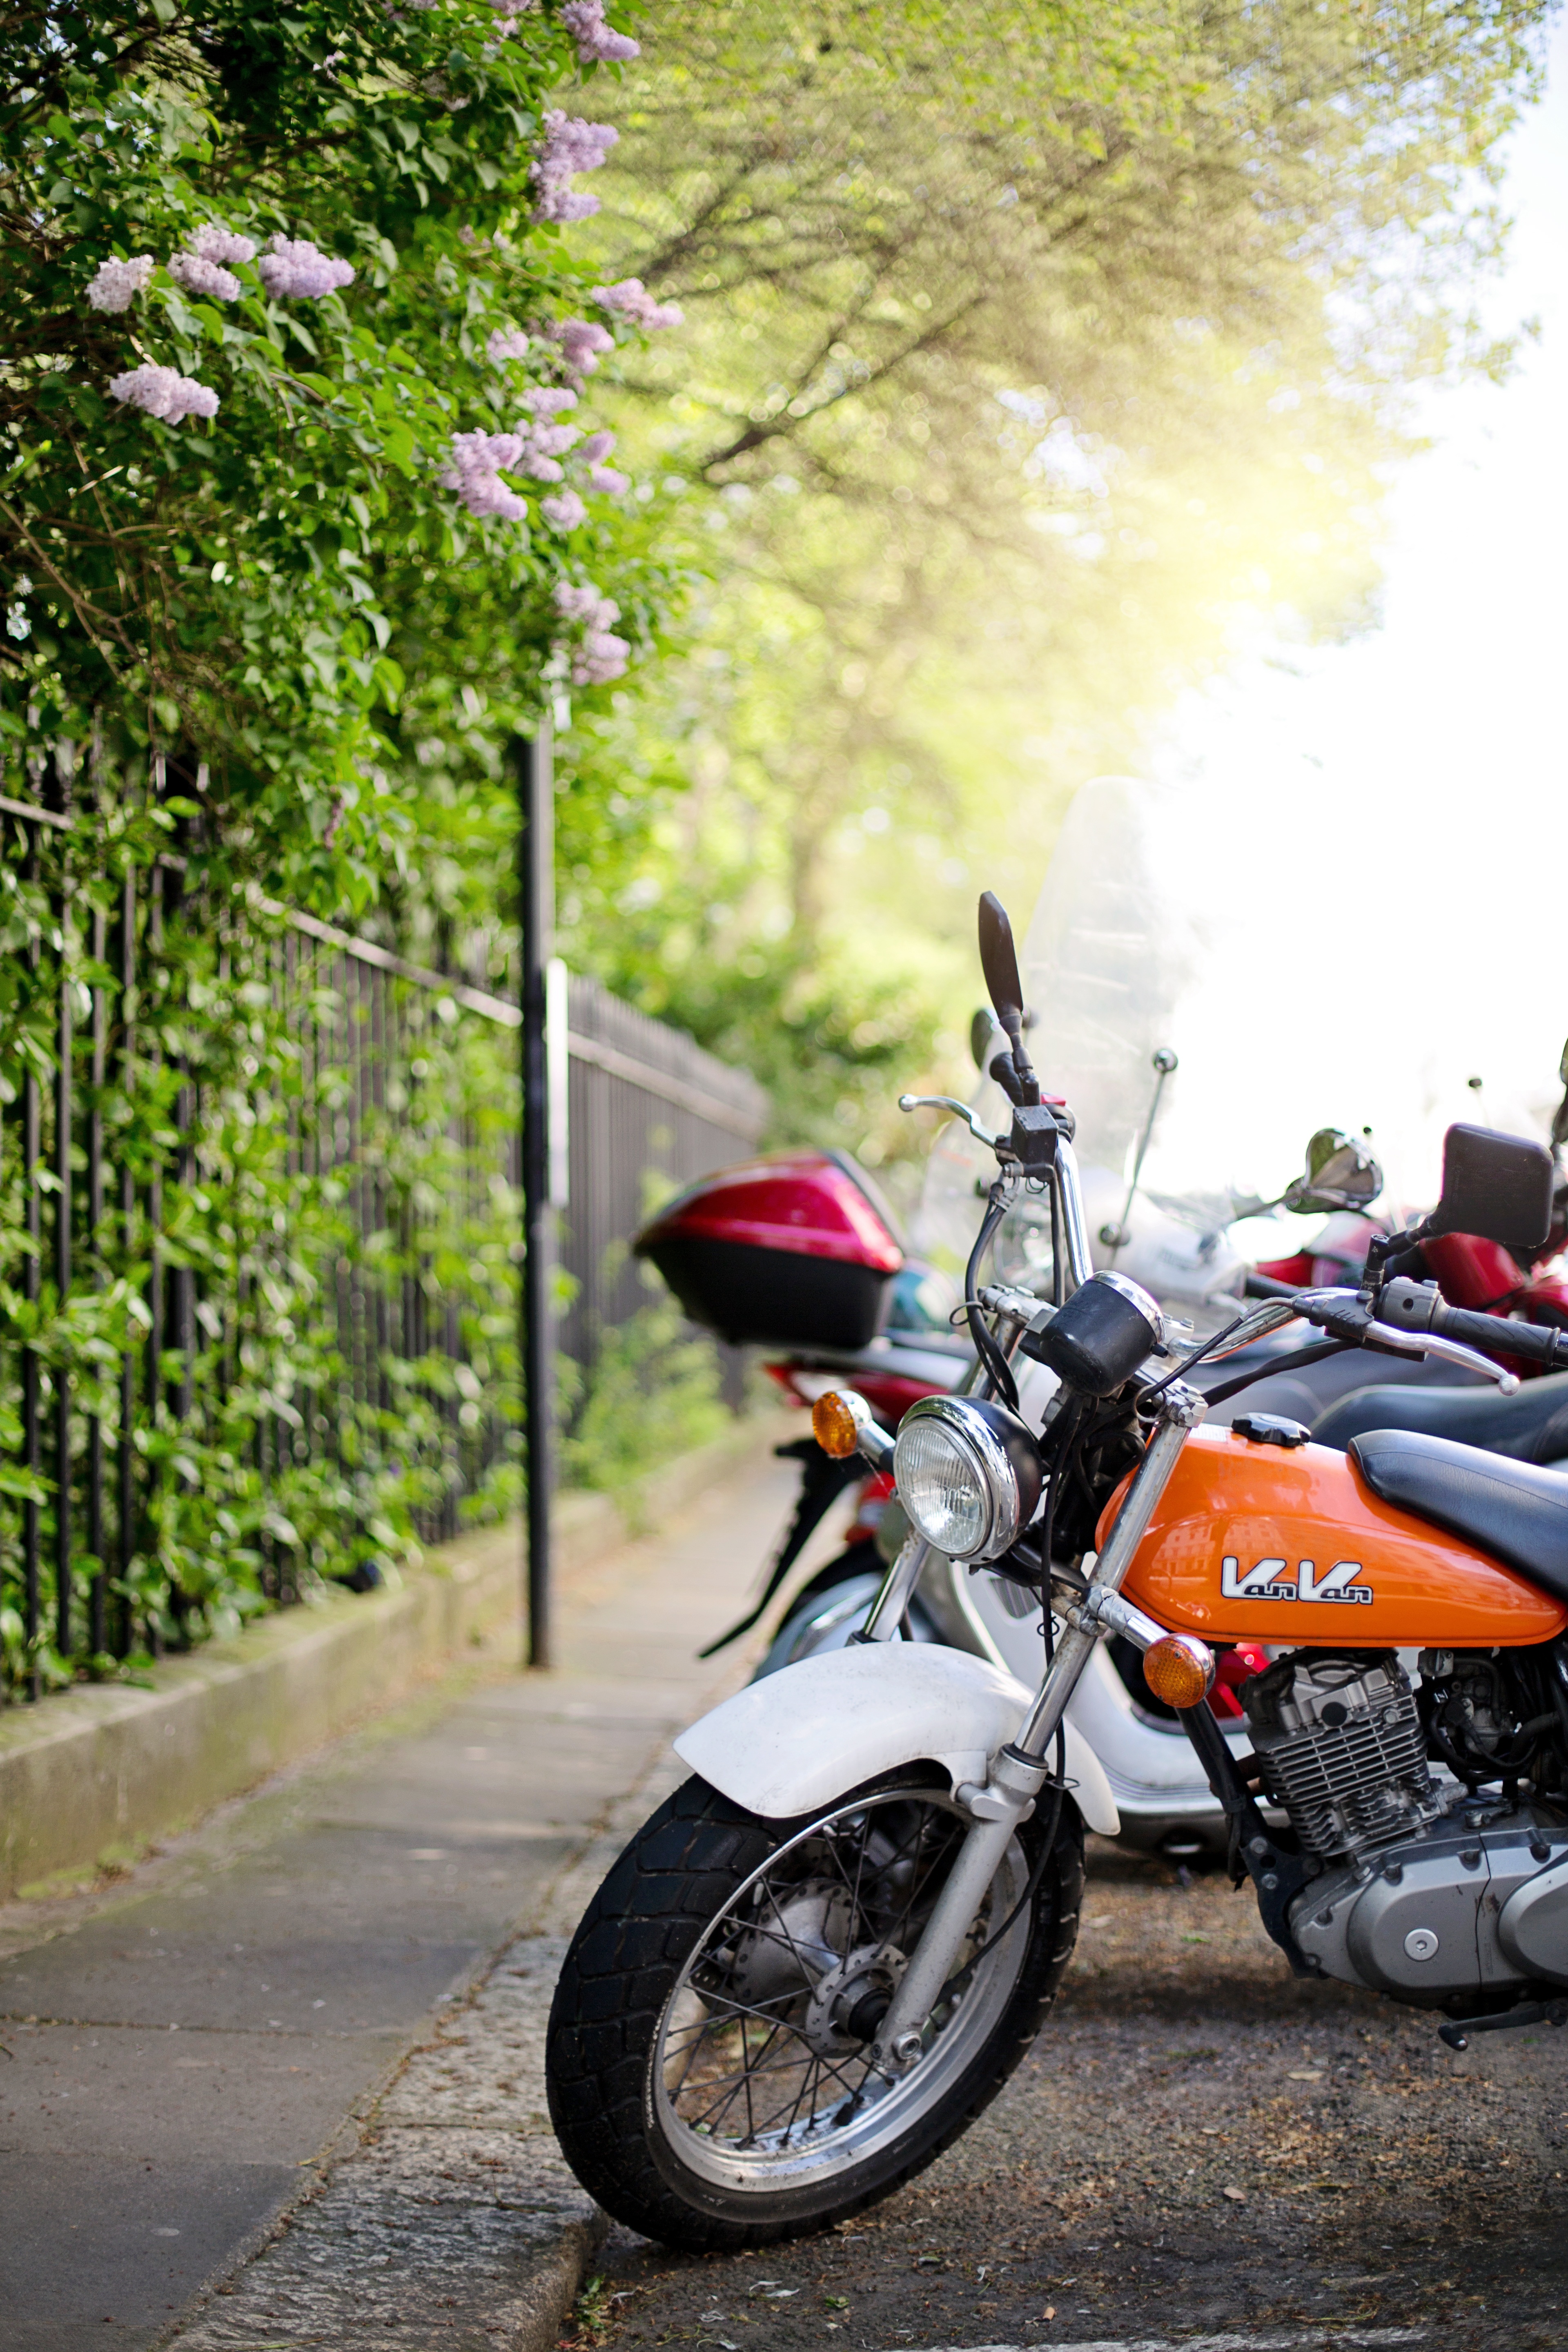
car, bicycle, bike, transport, vehicle, motorcycle, motorcycling, motor bike, land vehicle, automobile make